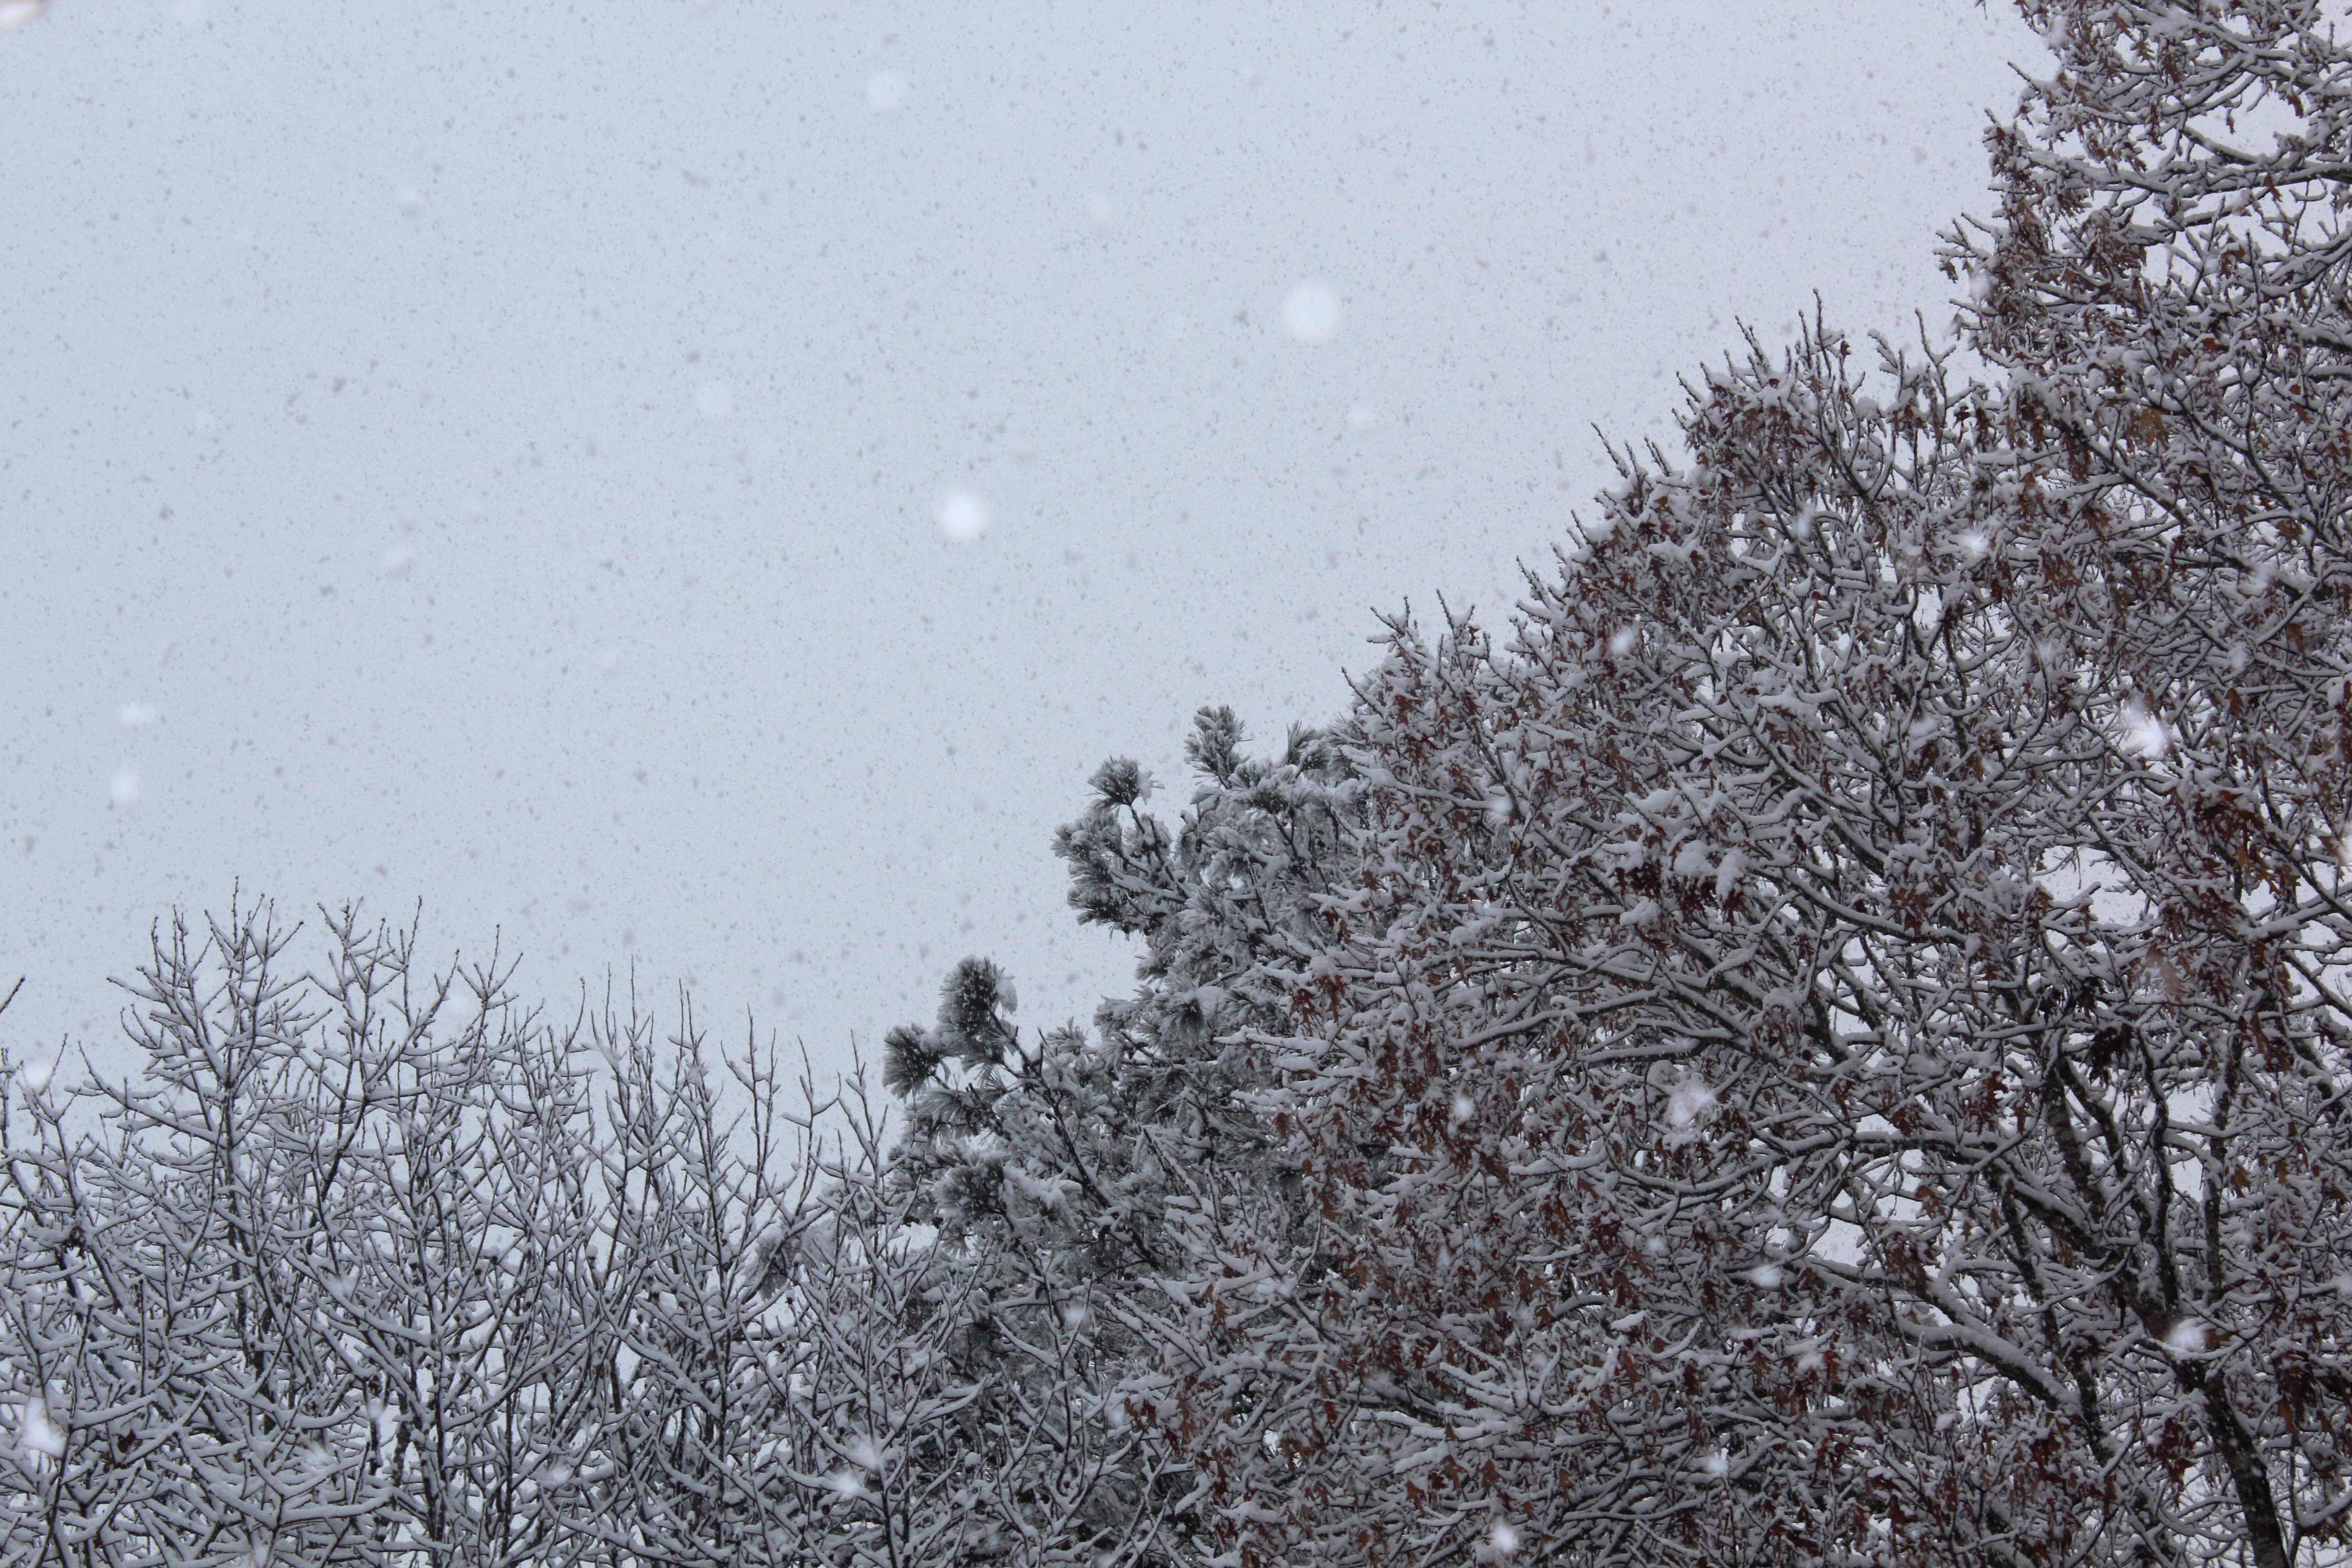
winter, sky, snow, trees, tree, freezing, frost, branch, blizzard, black and white, winter storm, rain and snow mixed